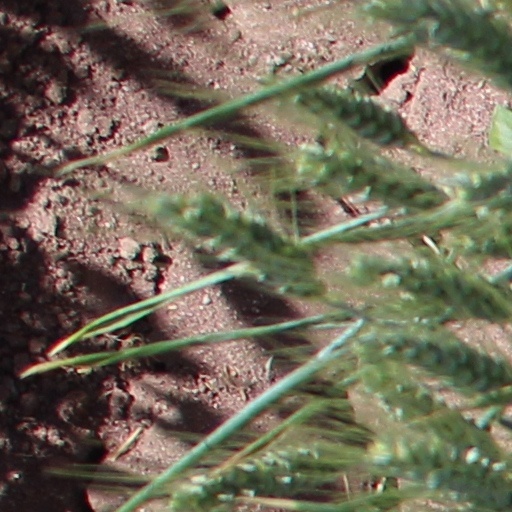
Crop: wheat